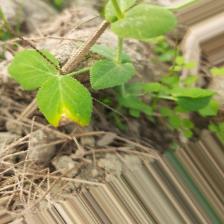
Label: Ascochyta blight